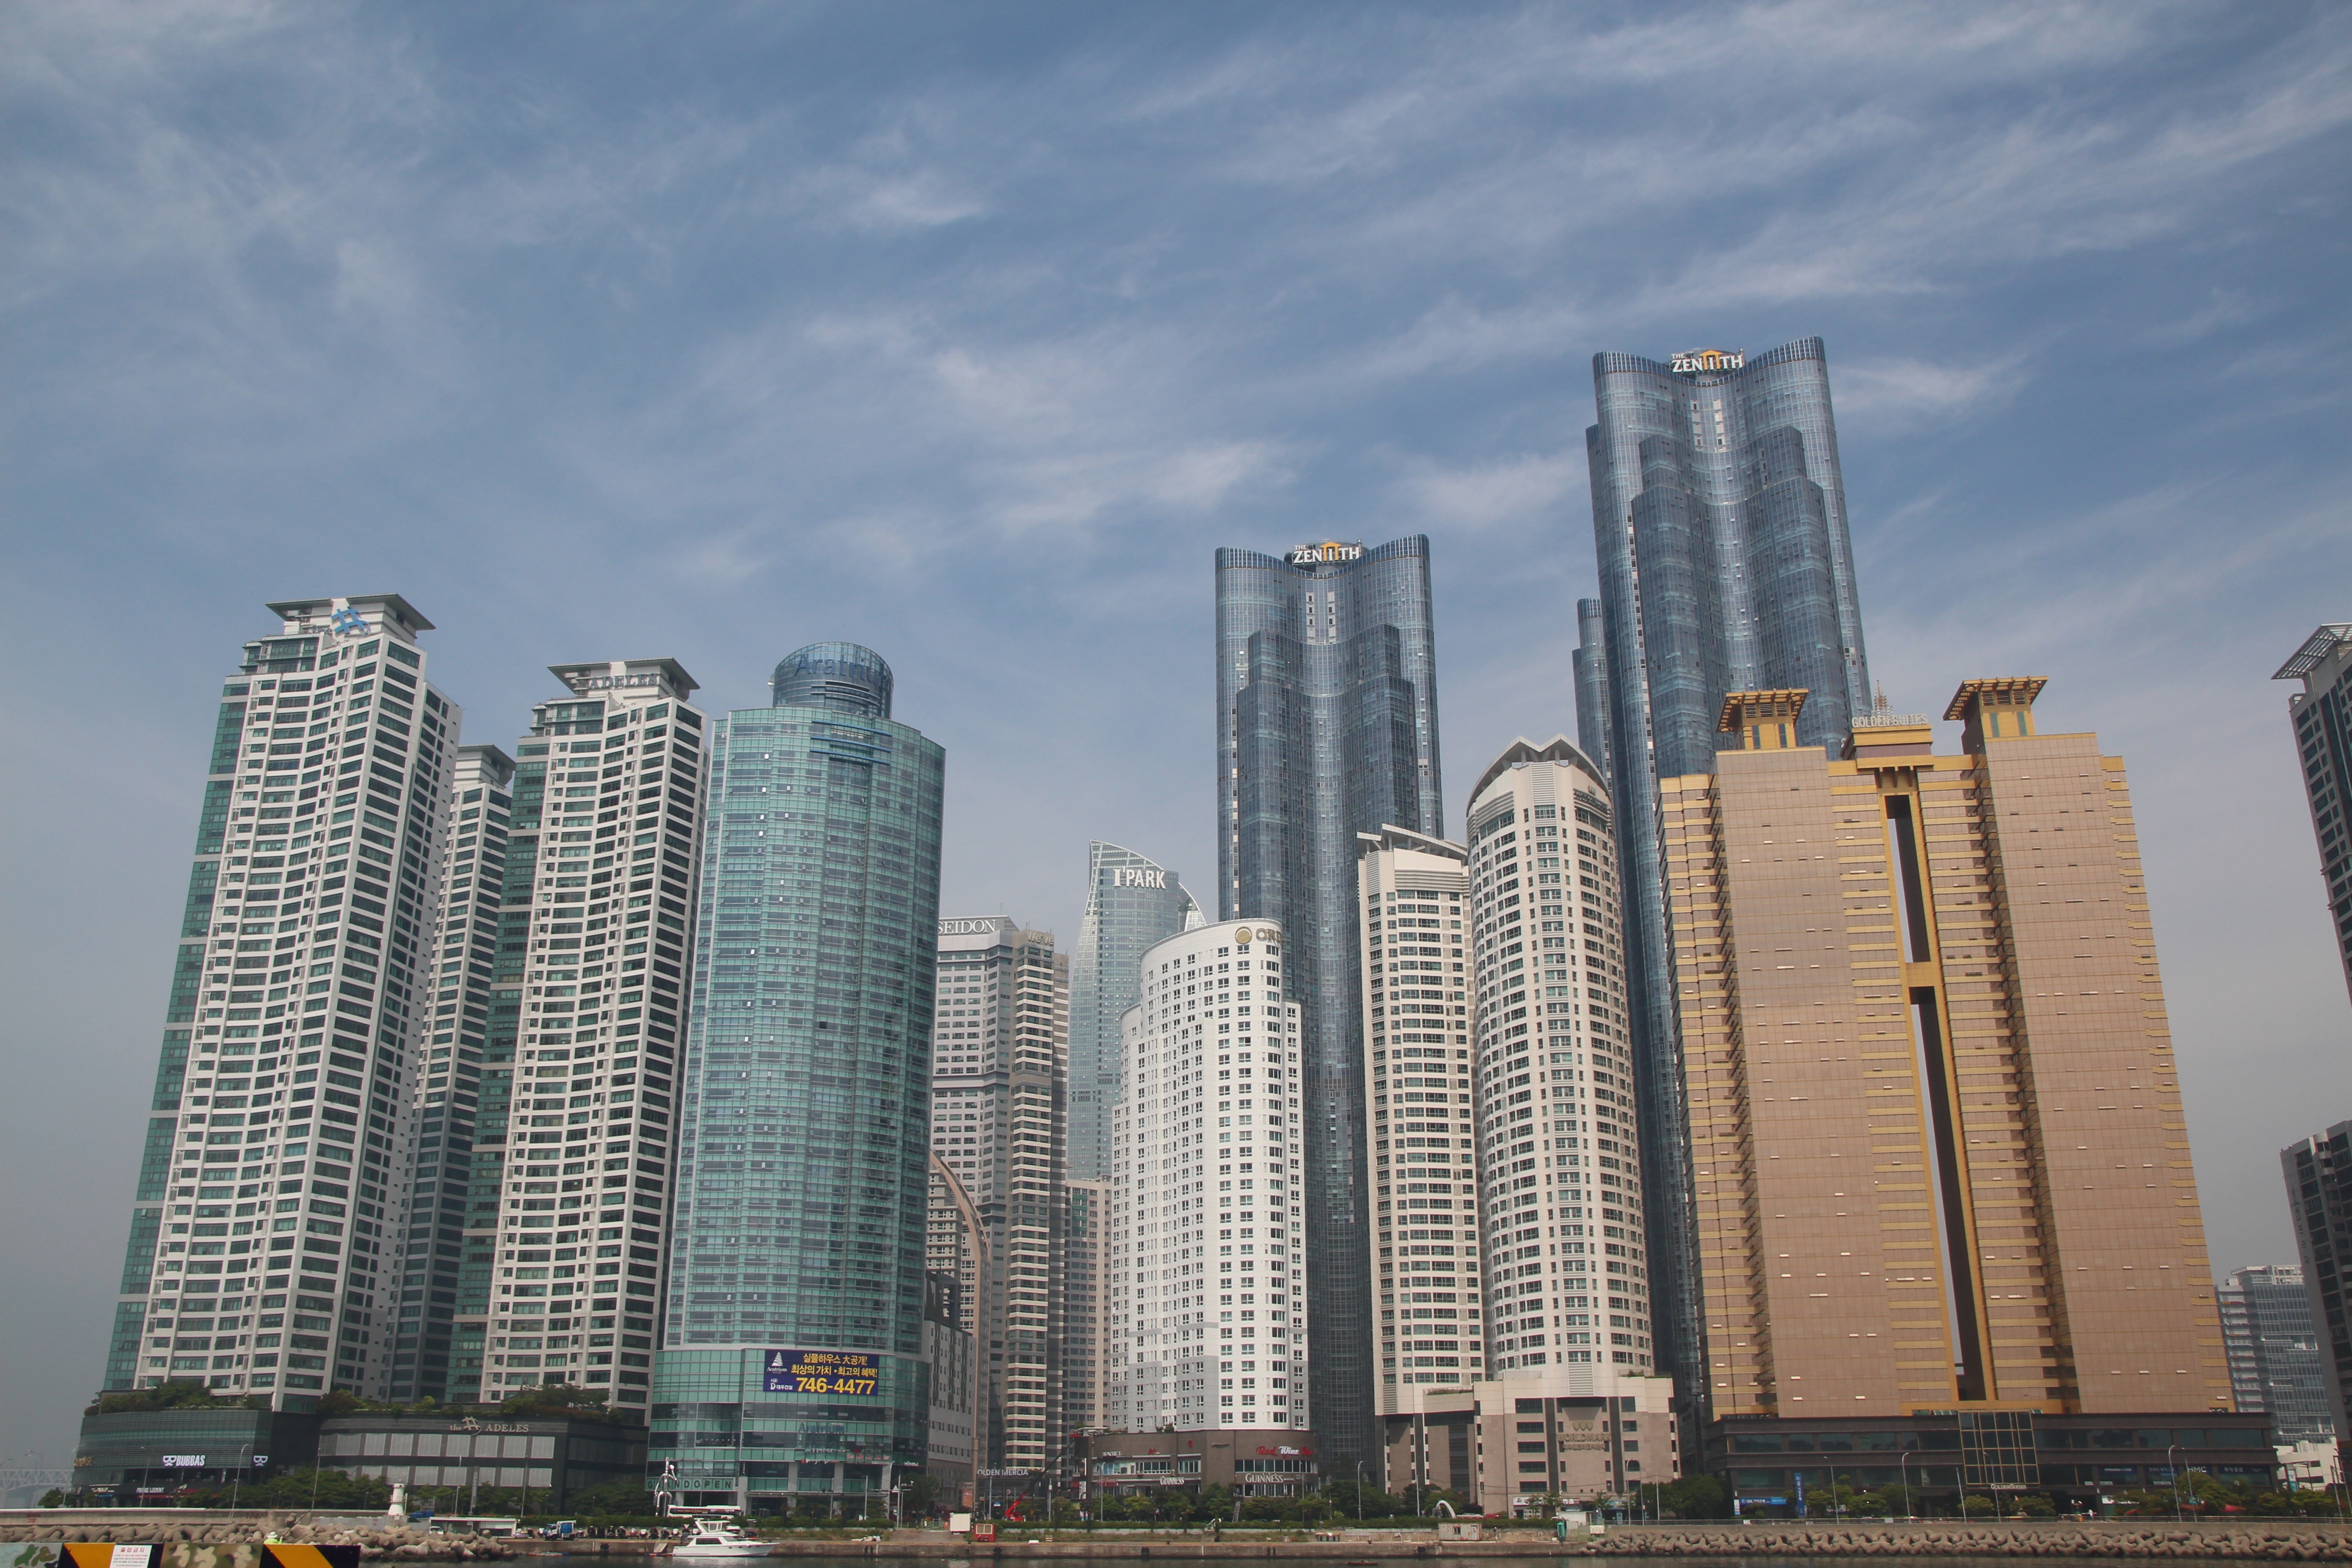
architecture, skyline, building, city, skyscraper, cityscape, downtown, tower, landmark, tower block, korea, apartments, busan, metropolis, condominium, republic of korea, residential complex, haeundae beach, urban area, high rise buildings, residential area, human settlement, metropolitan area